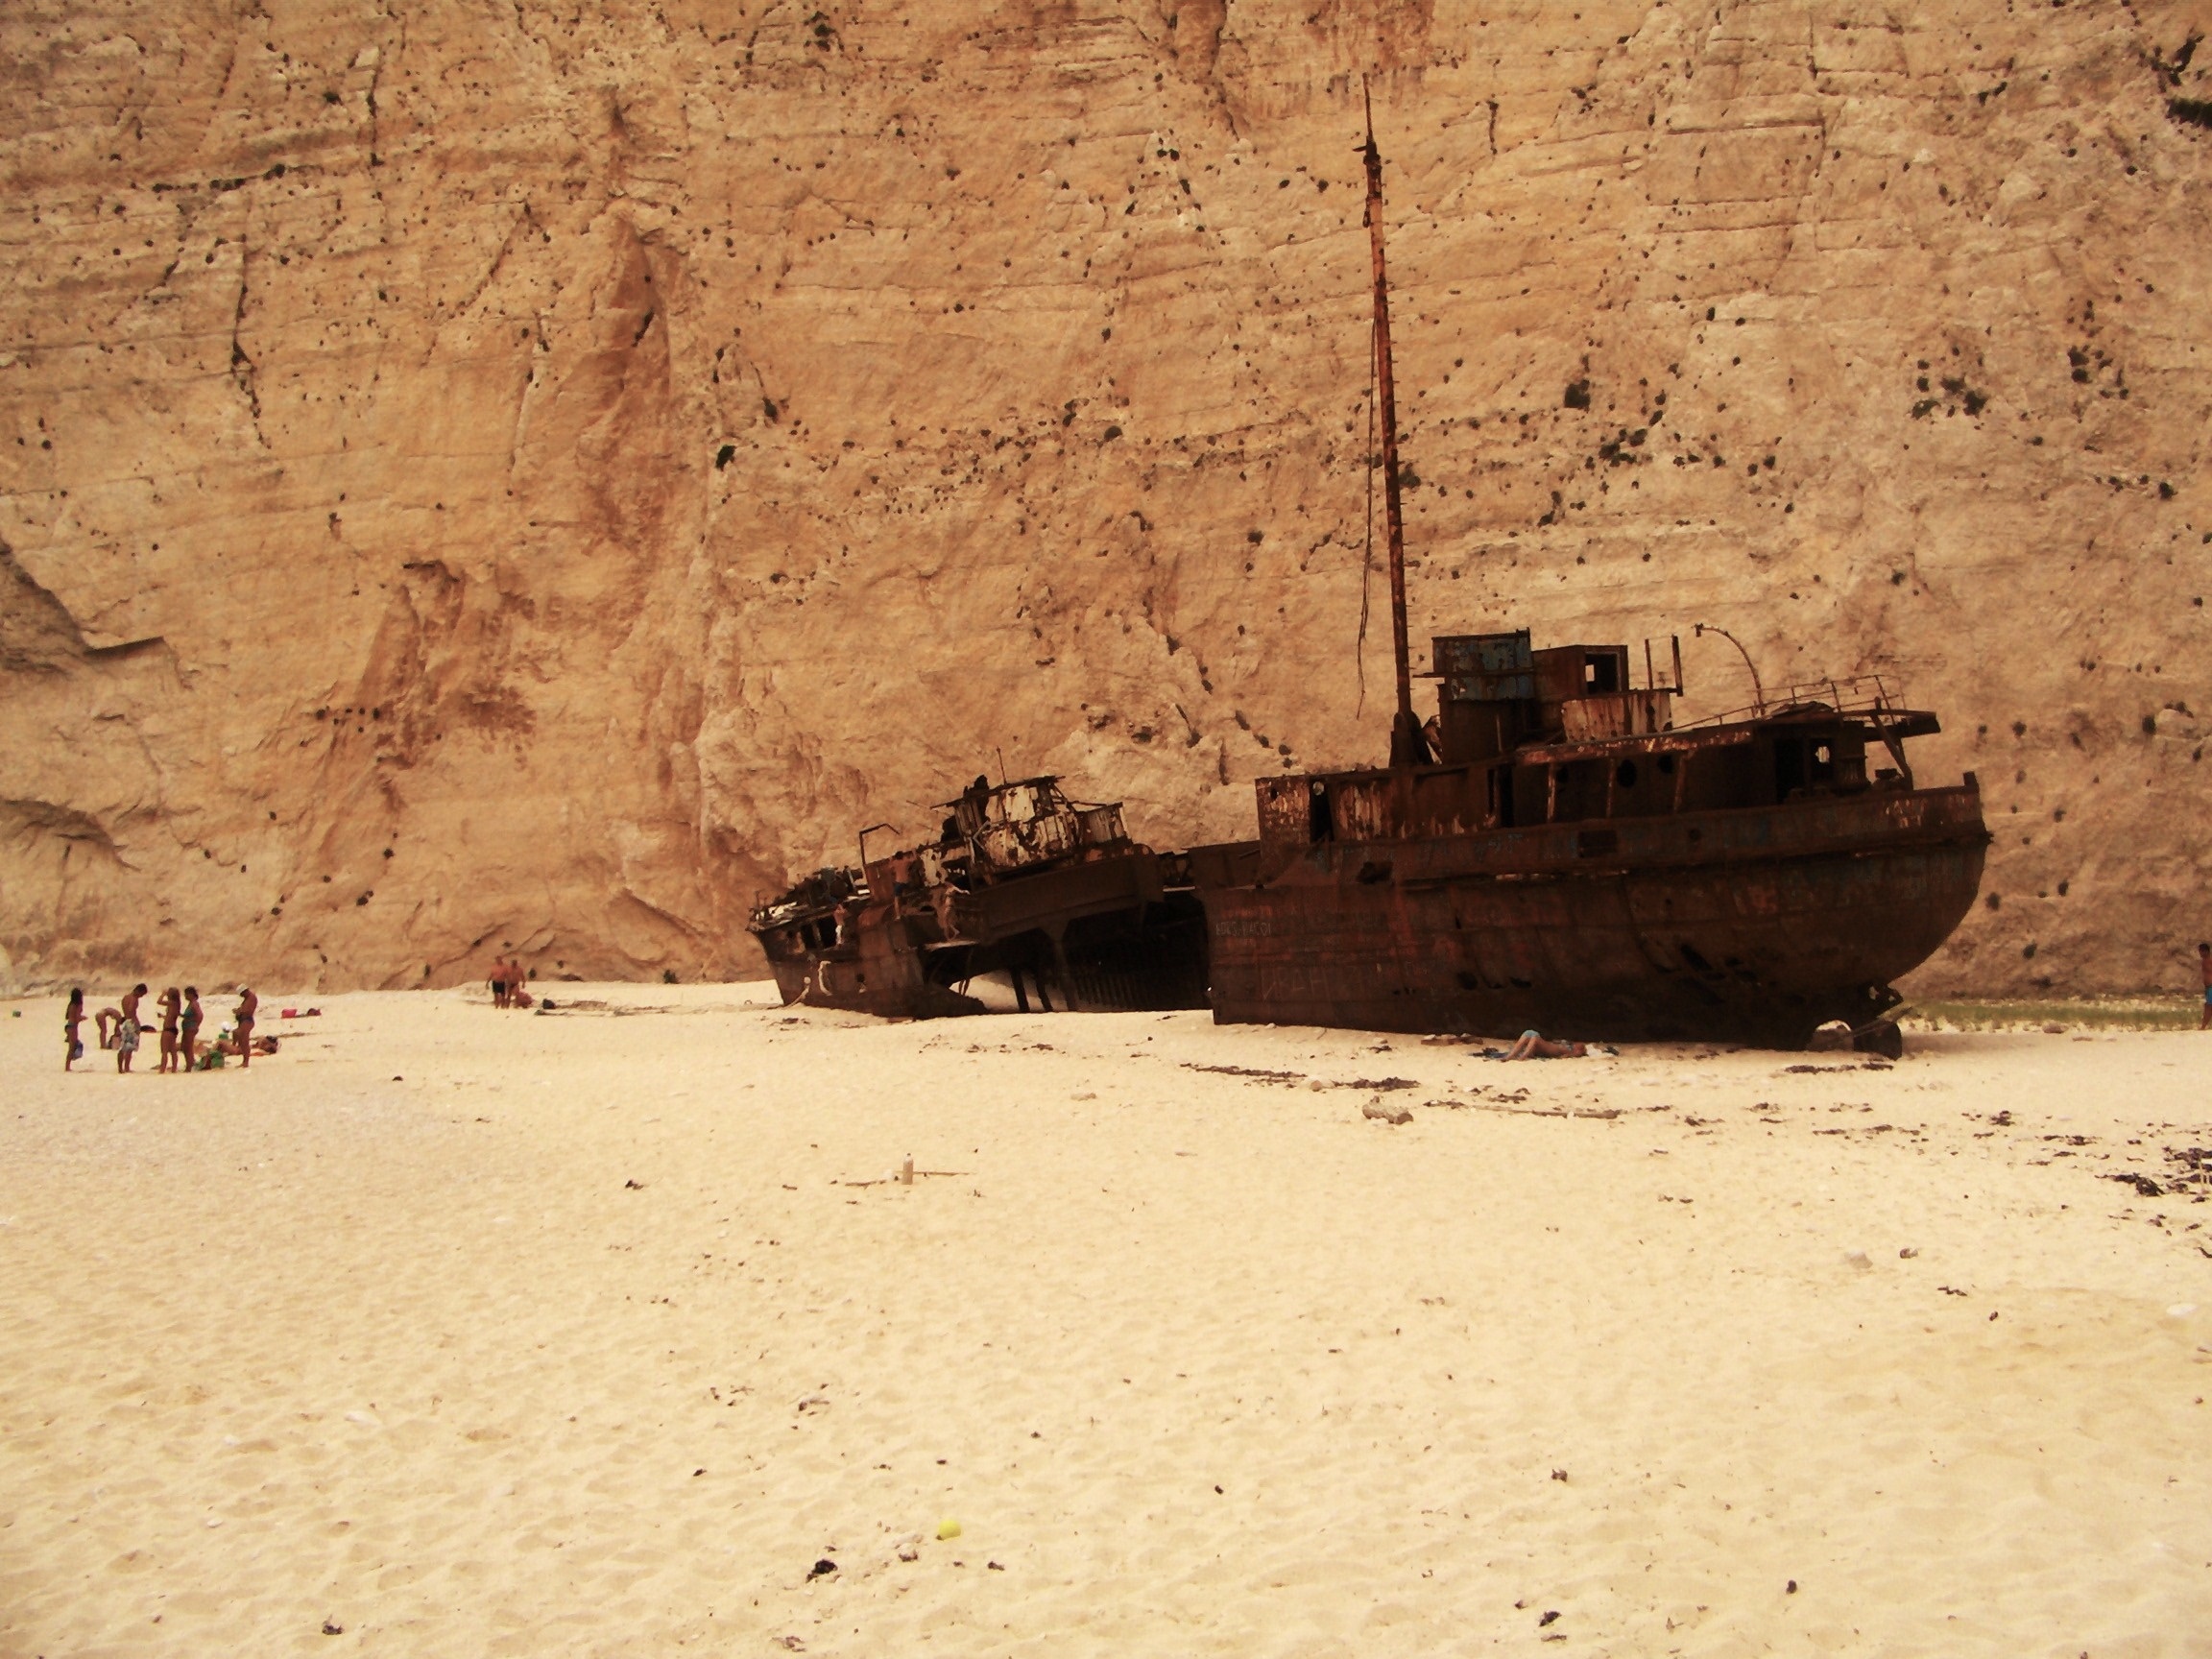
sand, vehicle, terrain, shipwreck, wadi, landform, ancient history, natural environment